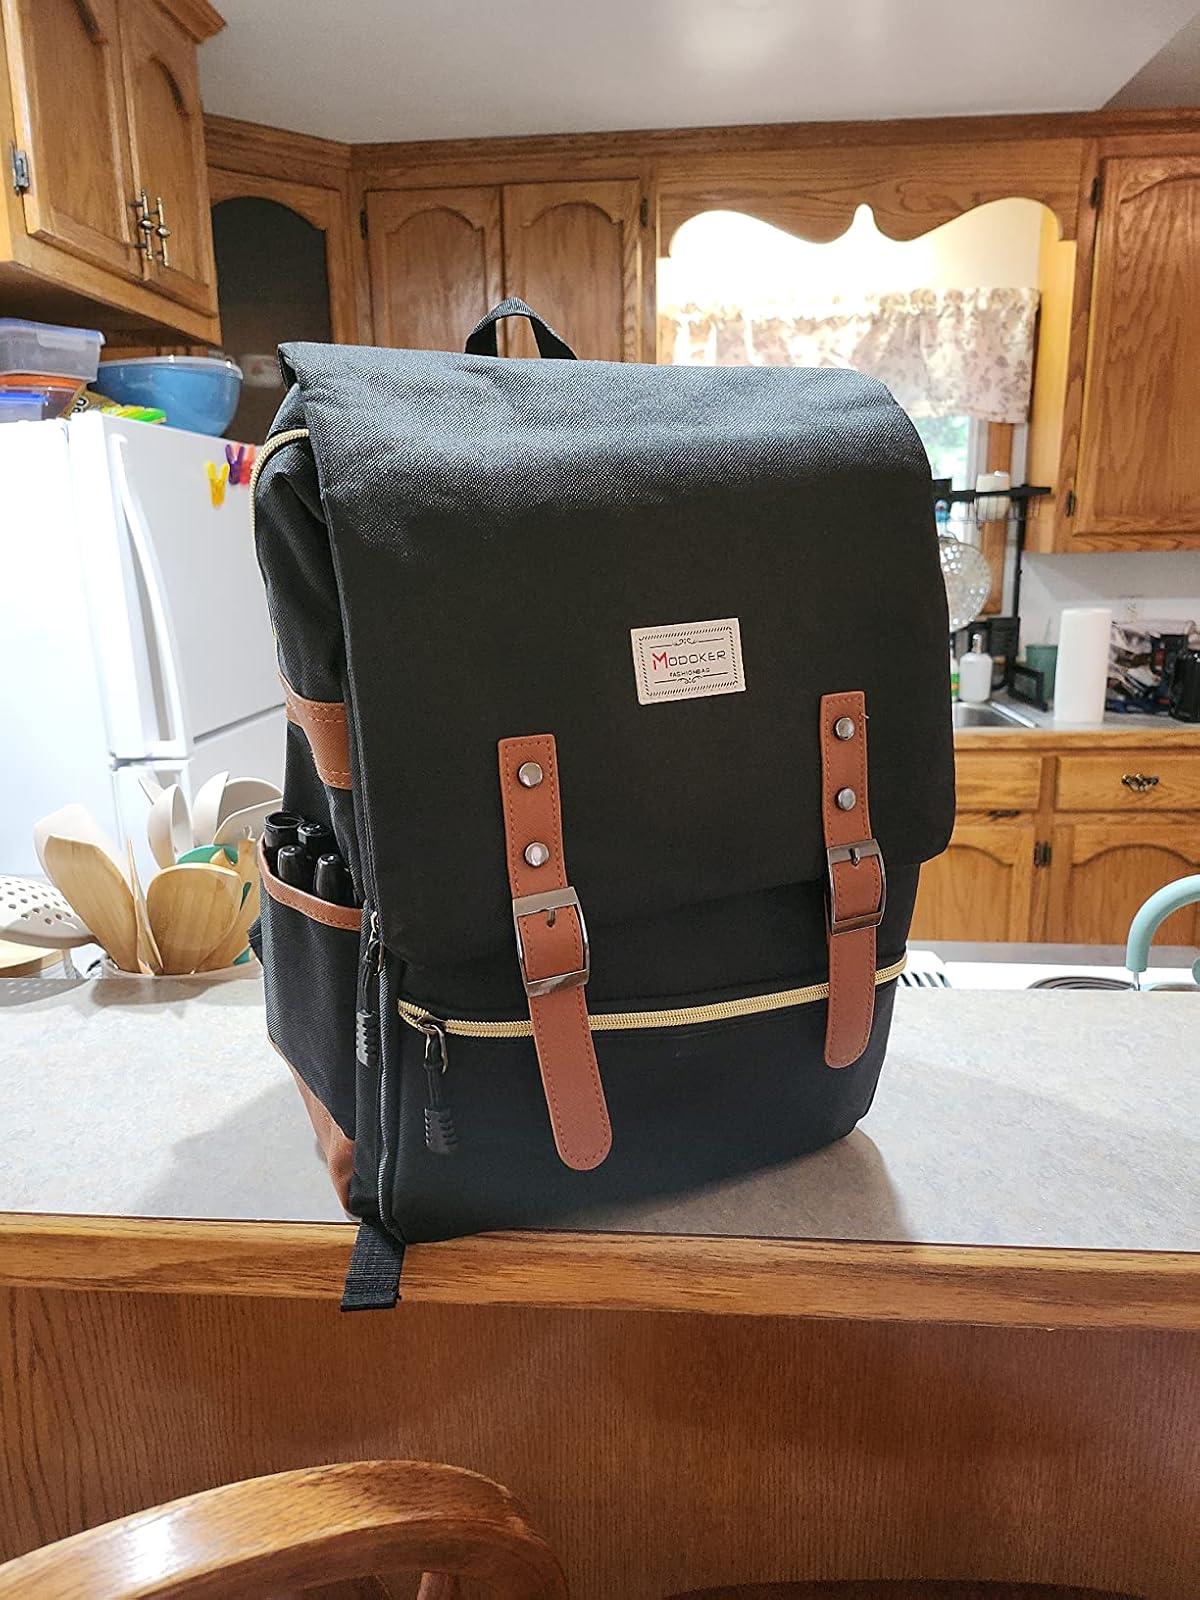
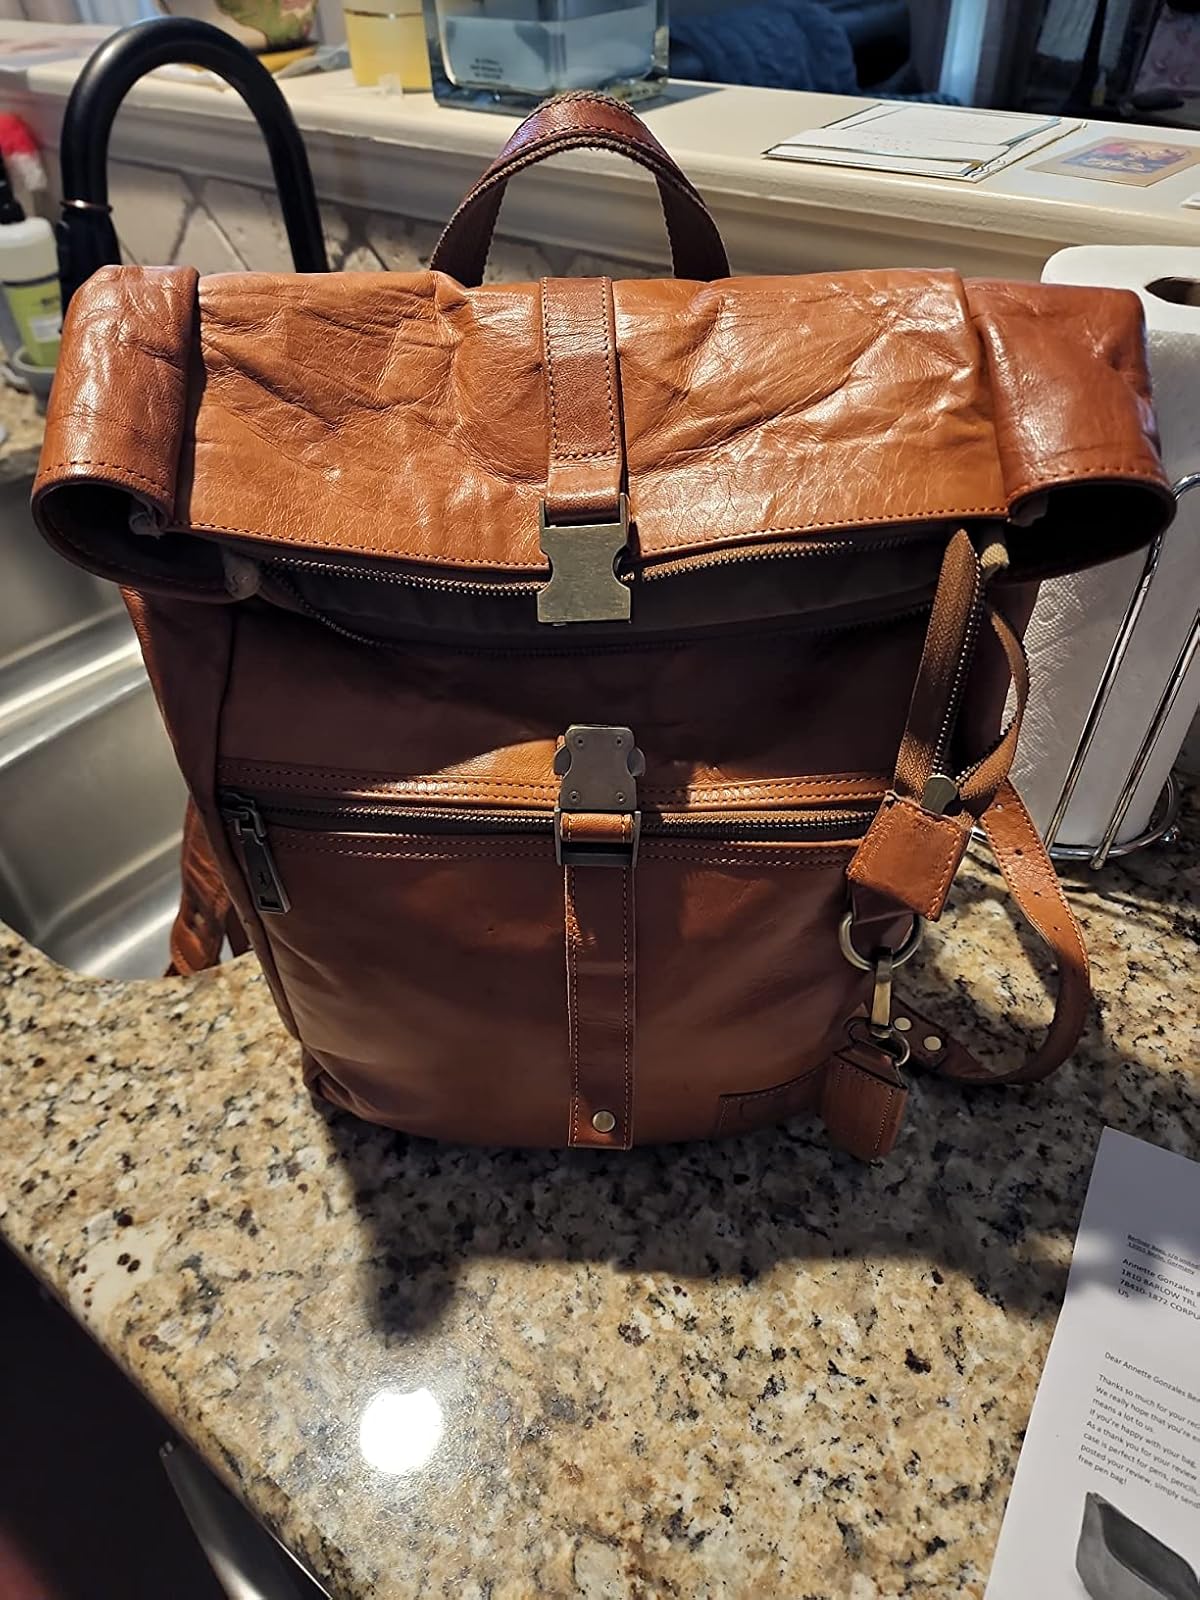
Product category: bag
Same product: no